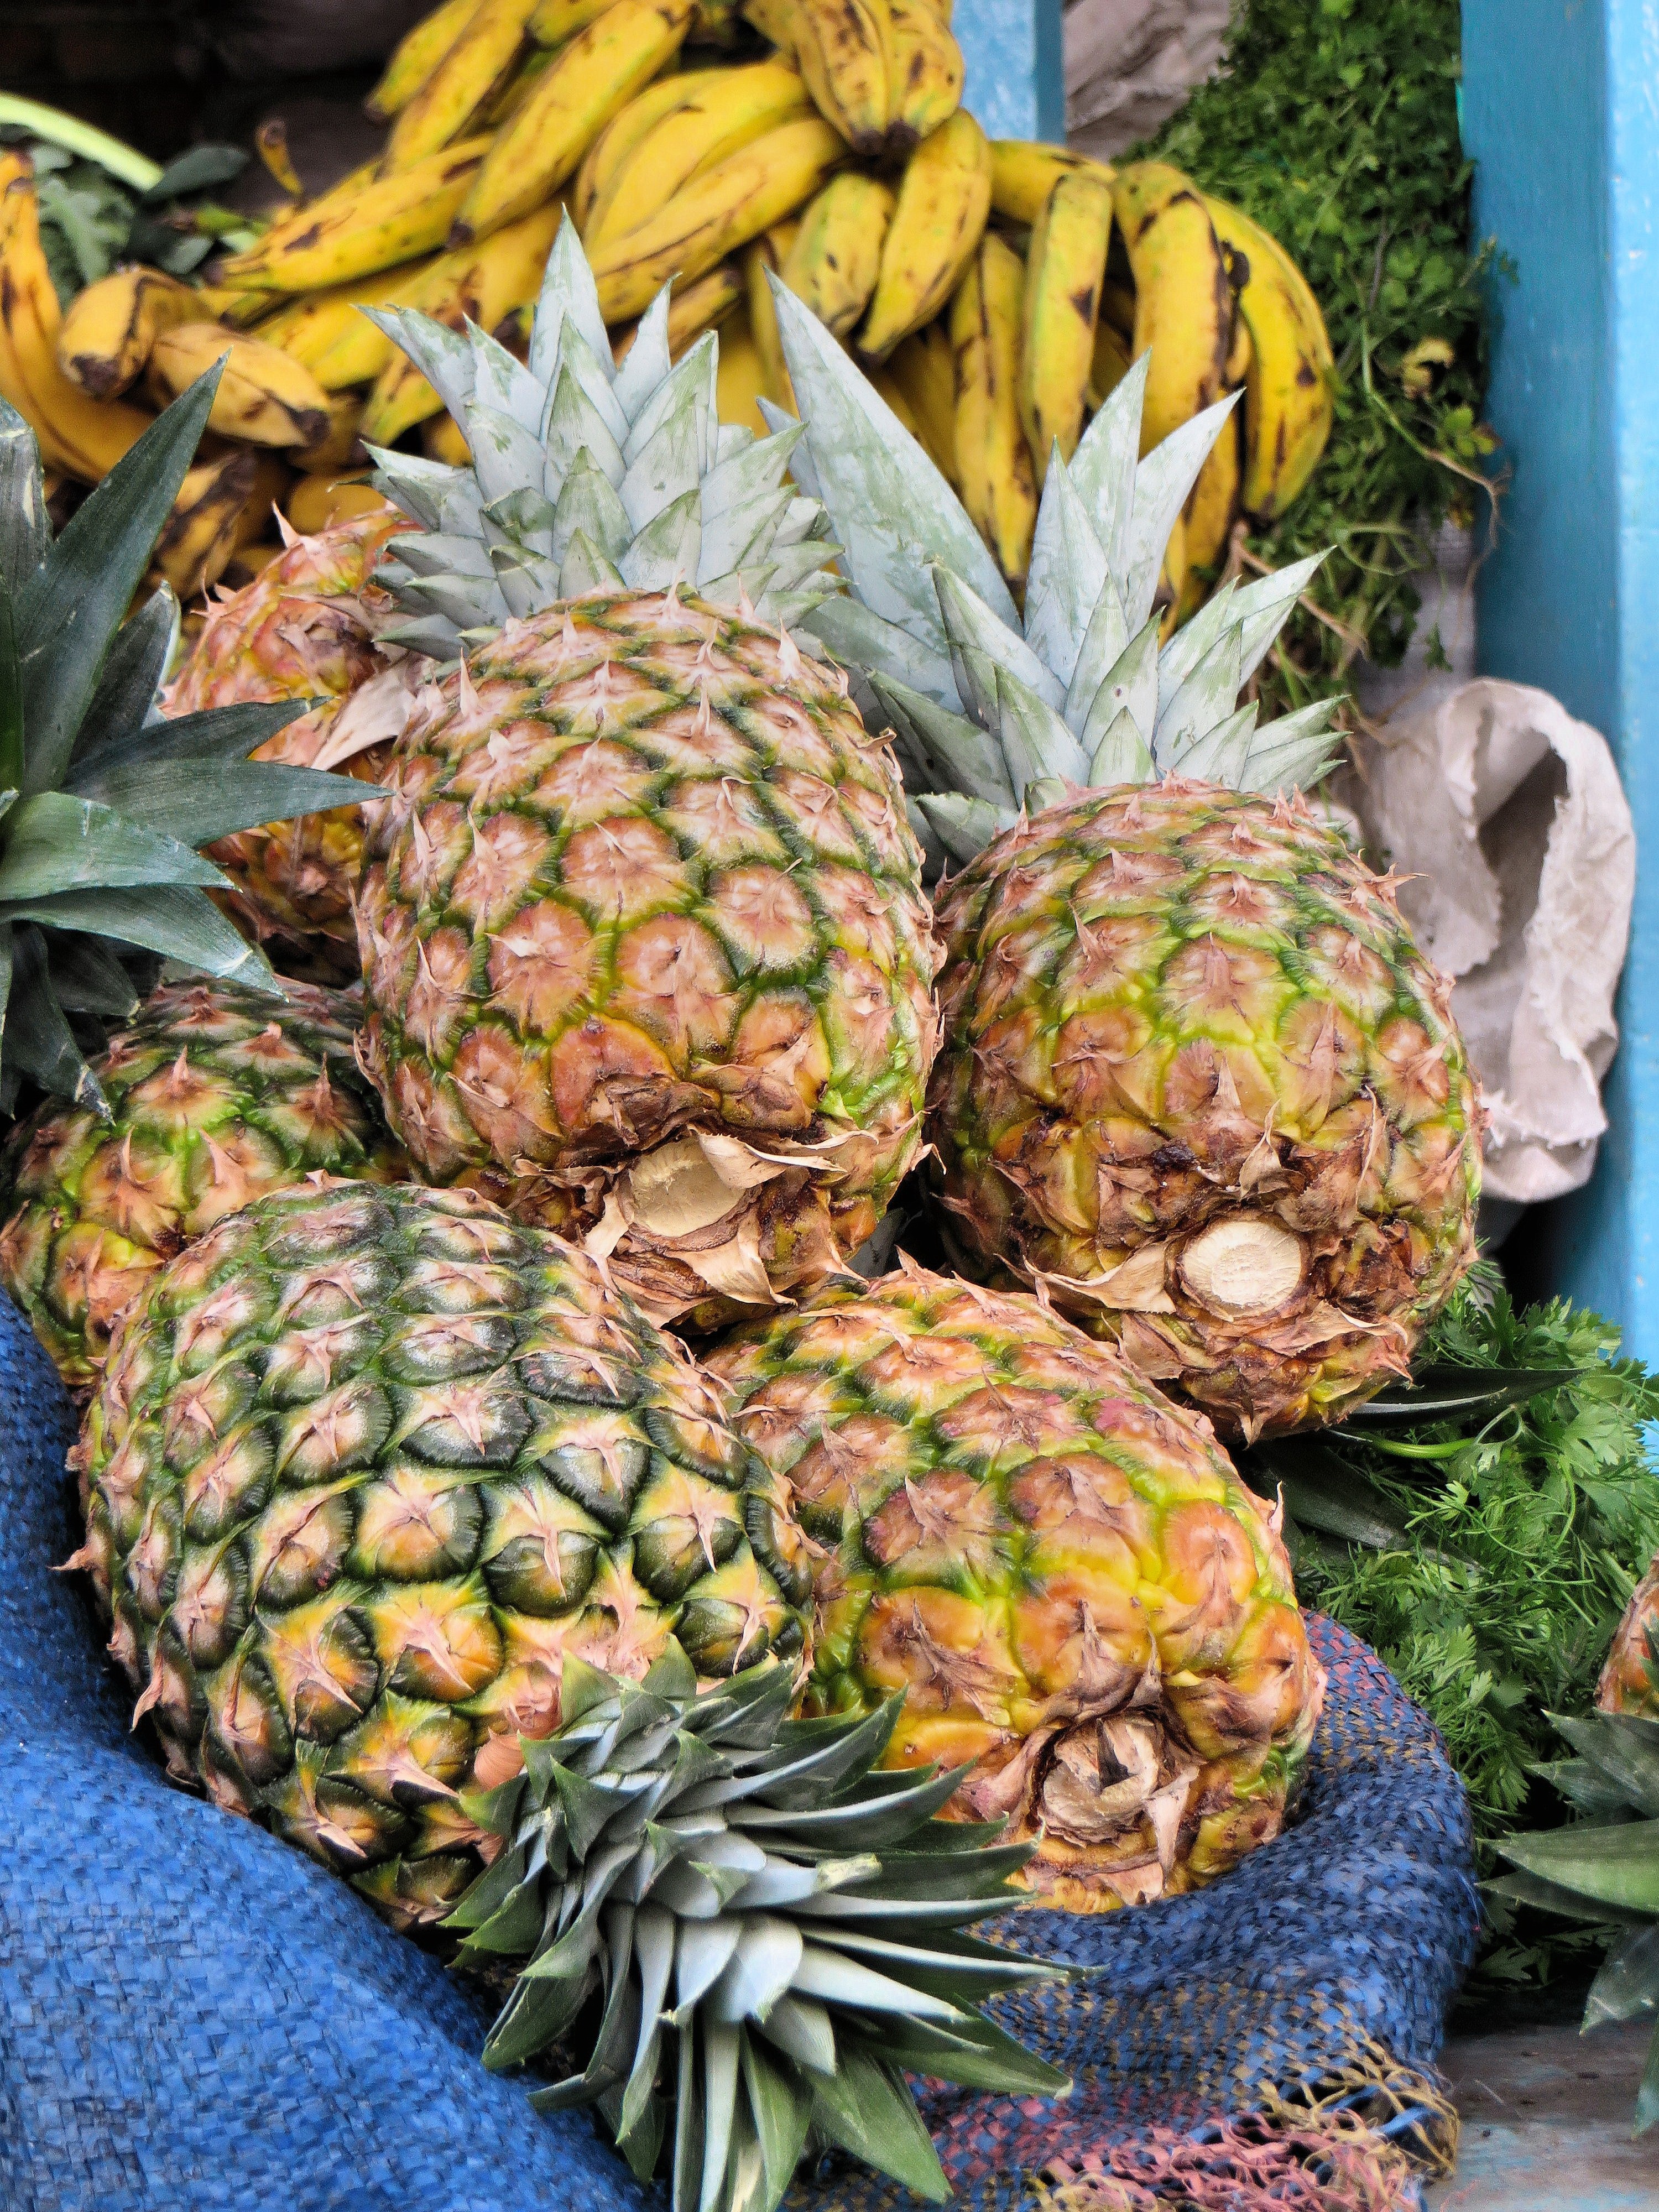
plant, fruit, food, produce, vegetable, market, botany, colorful, pineapple, carving, ecuador, flowering plant, ananas, cuenca, exotic fruits, bromeliaceae, land plant